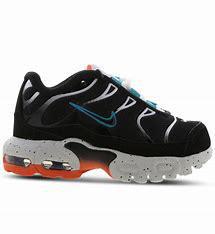
Brand: Nike
Model: Tuned 1 Essential